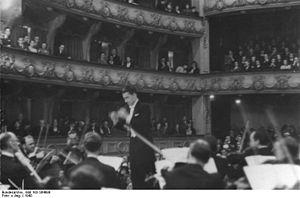
Herbert von Karajan [ˈhɛɐbɛɐt fɔn ˈkaraˌjan], né à Salzbourg le 5 avril 1908 et mort à Anif, près de Salzbourg, le 16 juillet 1989, est un chef d'orchestre autrichien.